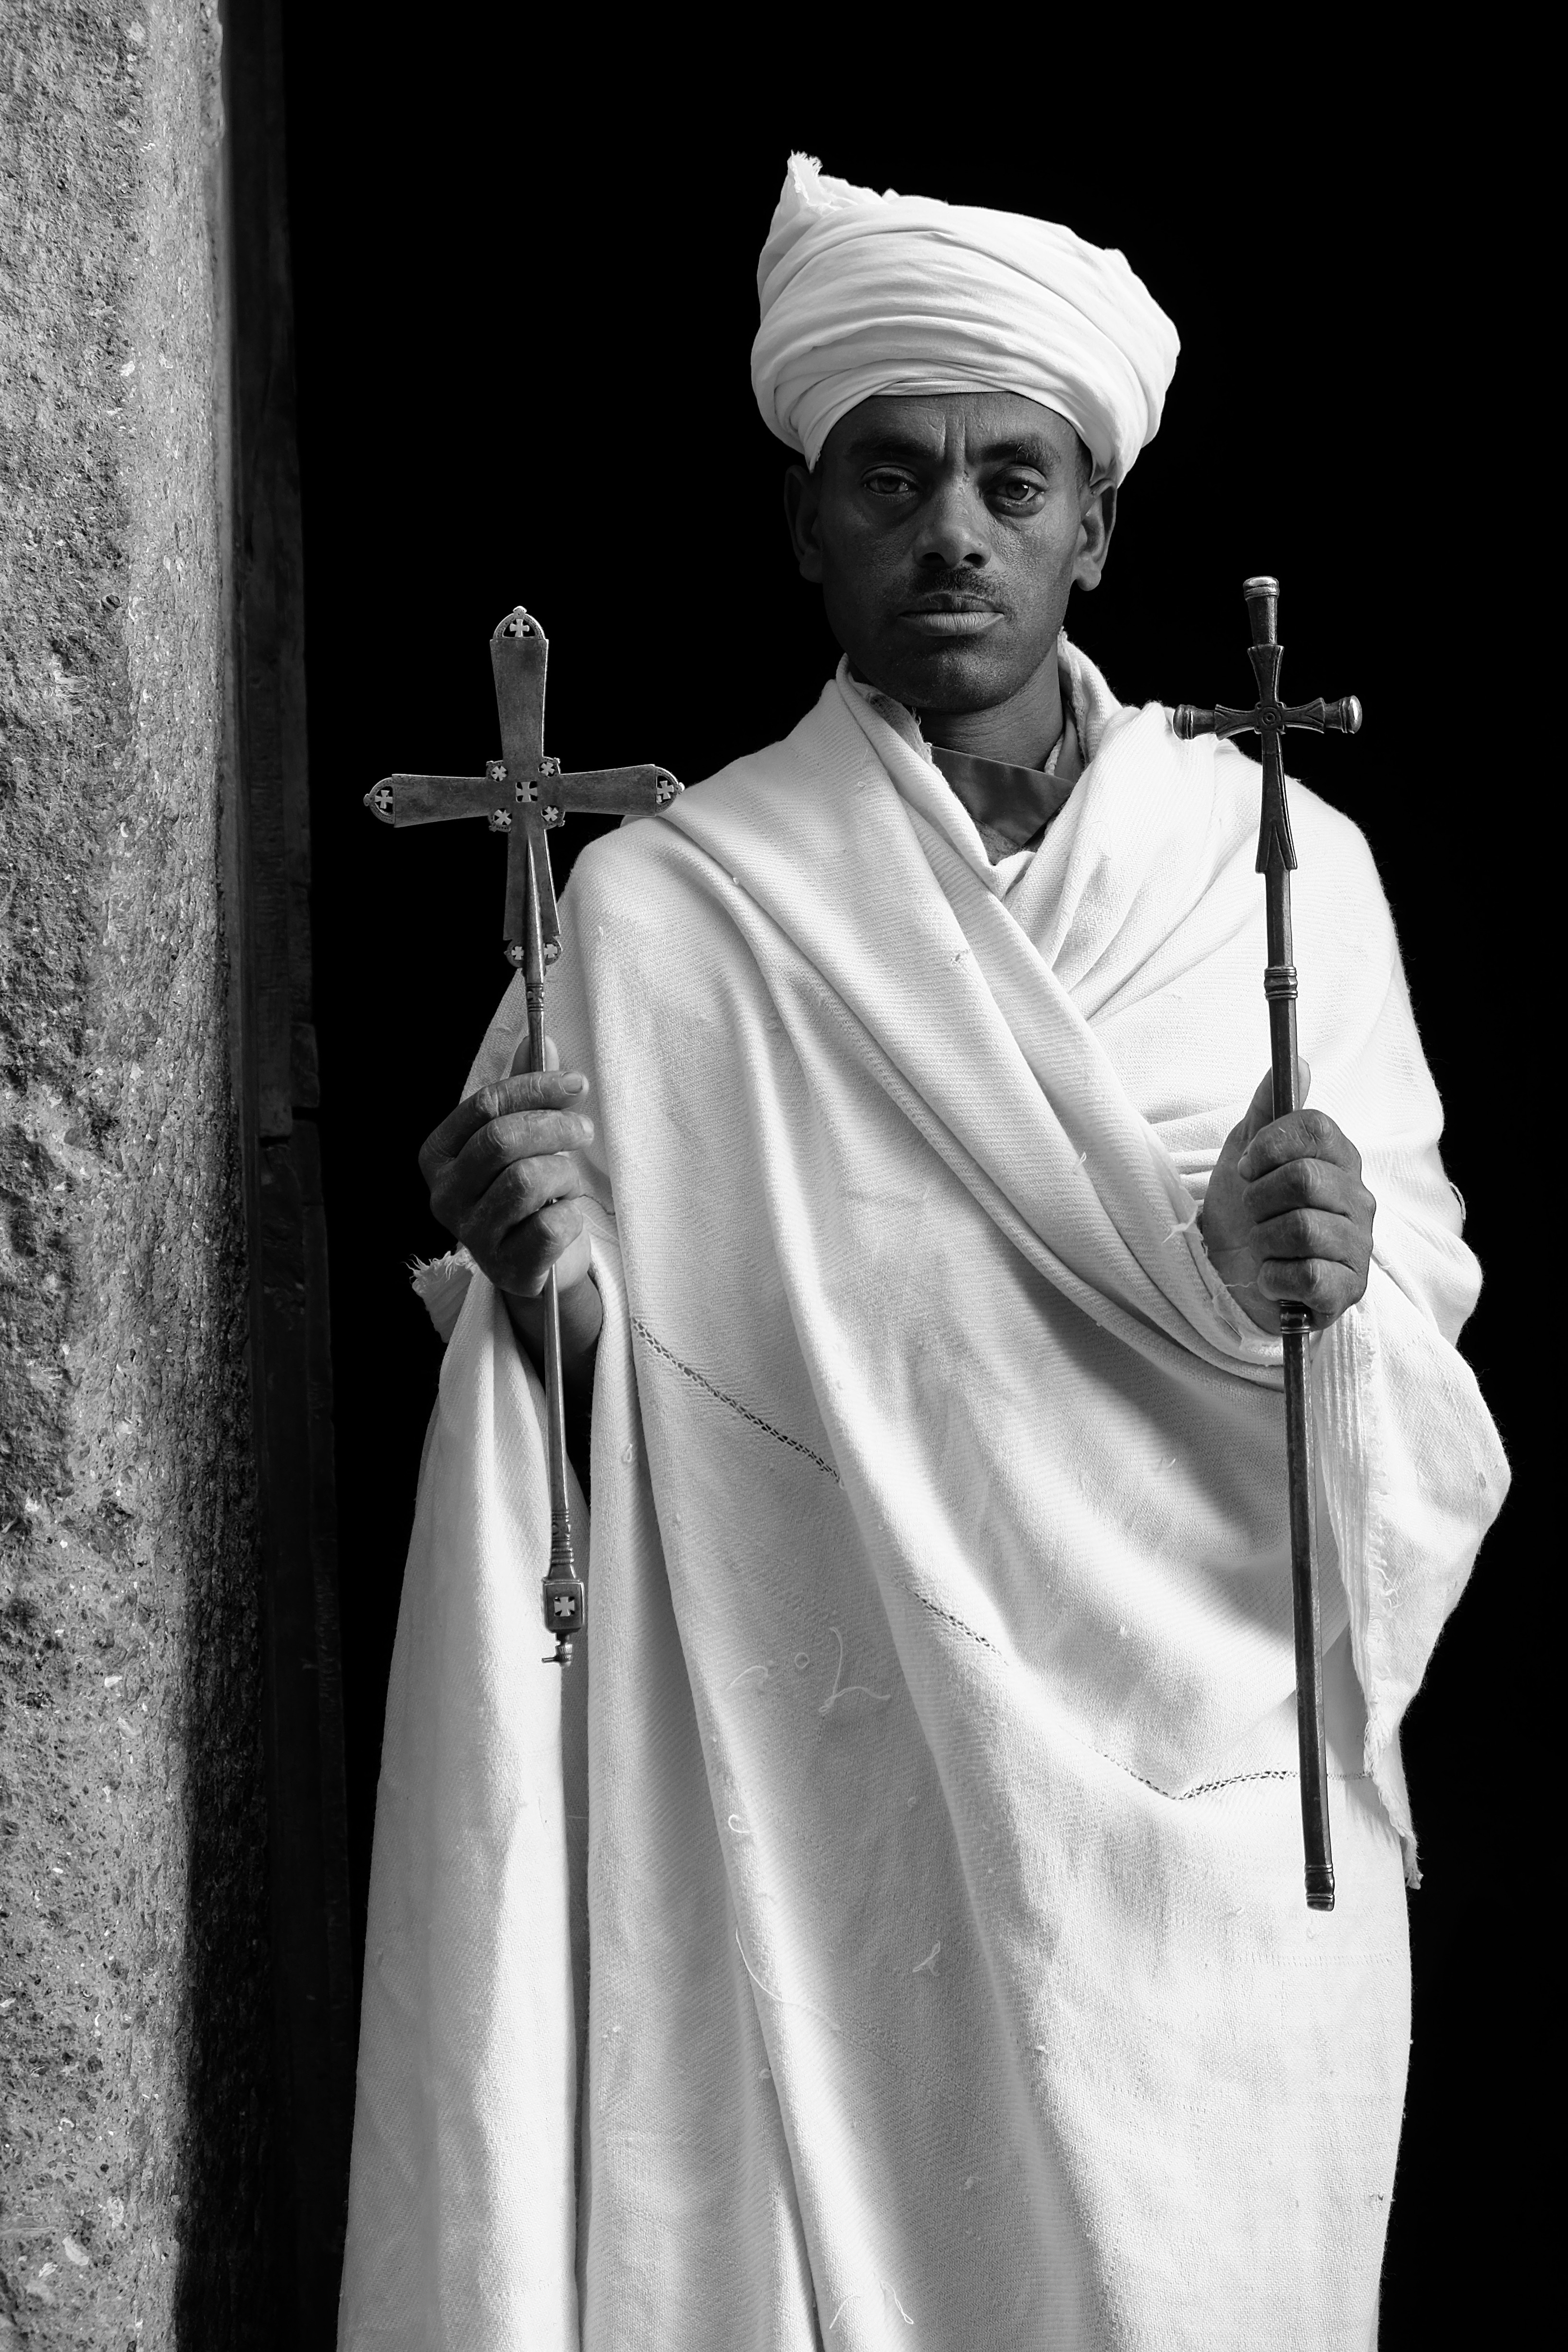
man, person, black and white, white, monument, statue, clothing, black, monochrome, gentleman, photograph, monochrome photography